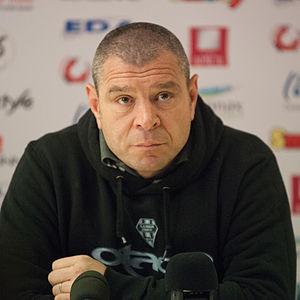
Arnaud Méla, né le 19 janvier 1980 à Saint-Gaudens, est un joueur français de rugby à XV qui évolue au poste de deuxième ligne.
Didier Casadei, né le 10 avril 1971 à Brive, est un joueur français de rugby à XV, qui a joué avec l'équipe de France en 1997 et avec le CA Brive, évoluant au poste de pilier. De 2009 à 2019, il est entraîneur des avants du CA Brive Corrèze.
Sisaro Dautu Koyamaibole, né le 6 mars 1980 à Suva, est un joueur de rugby à XV fidjien. Il joue au poste de troisième ligne centre en équipe des Fidji.
Julien Le Devedec, né le 4 juin 1986 à Sainte-Foy-la-Grande, est un joueur international français de rugby à XV qui évolue aux postes de deuxième ligne et de troisième ligne centre.